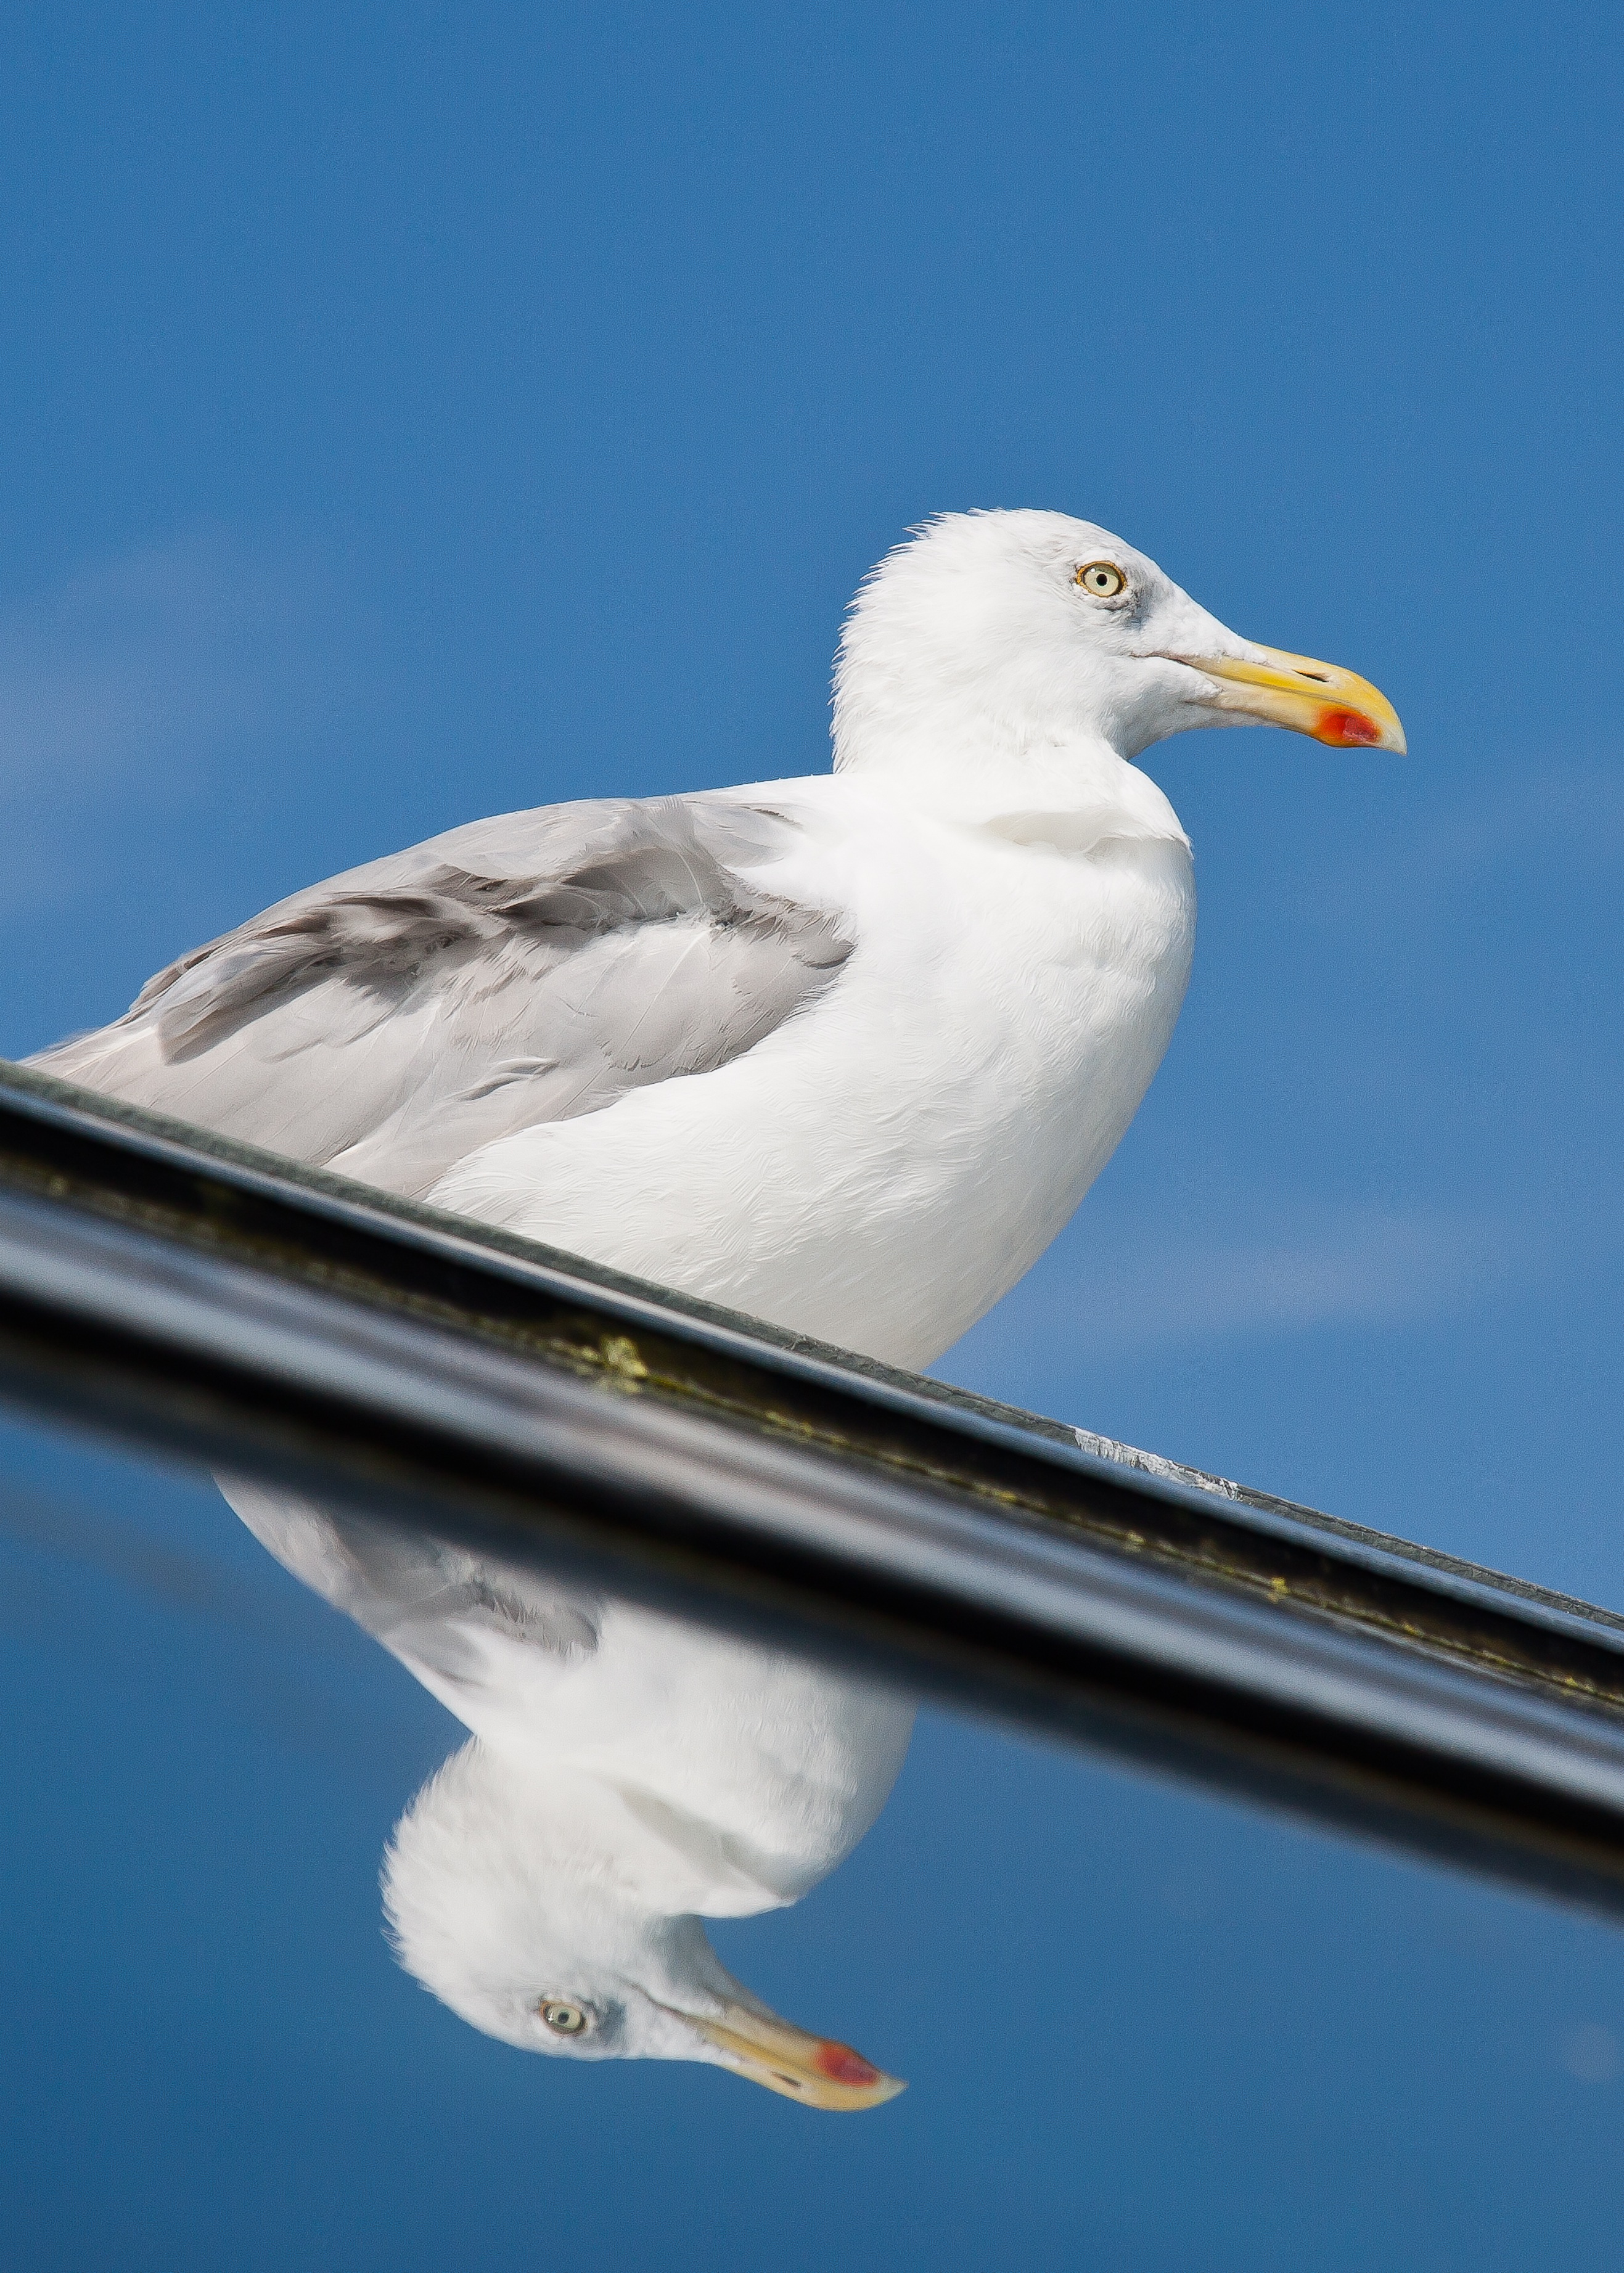
sea, water, nature, bird, wing, sun, animal, seabird, seagull, reflection, gull, beak, flight, weather, blue, feather, plumage, birds, clouds, mirror, vertebrate, mood, water bird, north sea, mirroring, charadriiformes, european herring gull, vain